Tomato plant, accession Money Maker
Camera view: vertical (180 deg); turntable rotation: 270 degrees
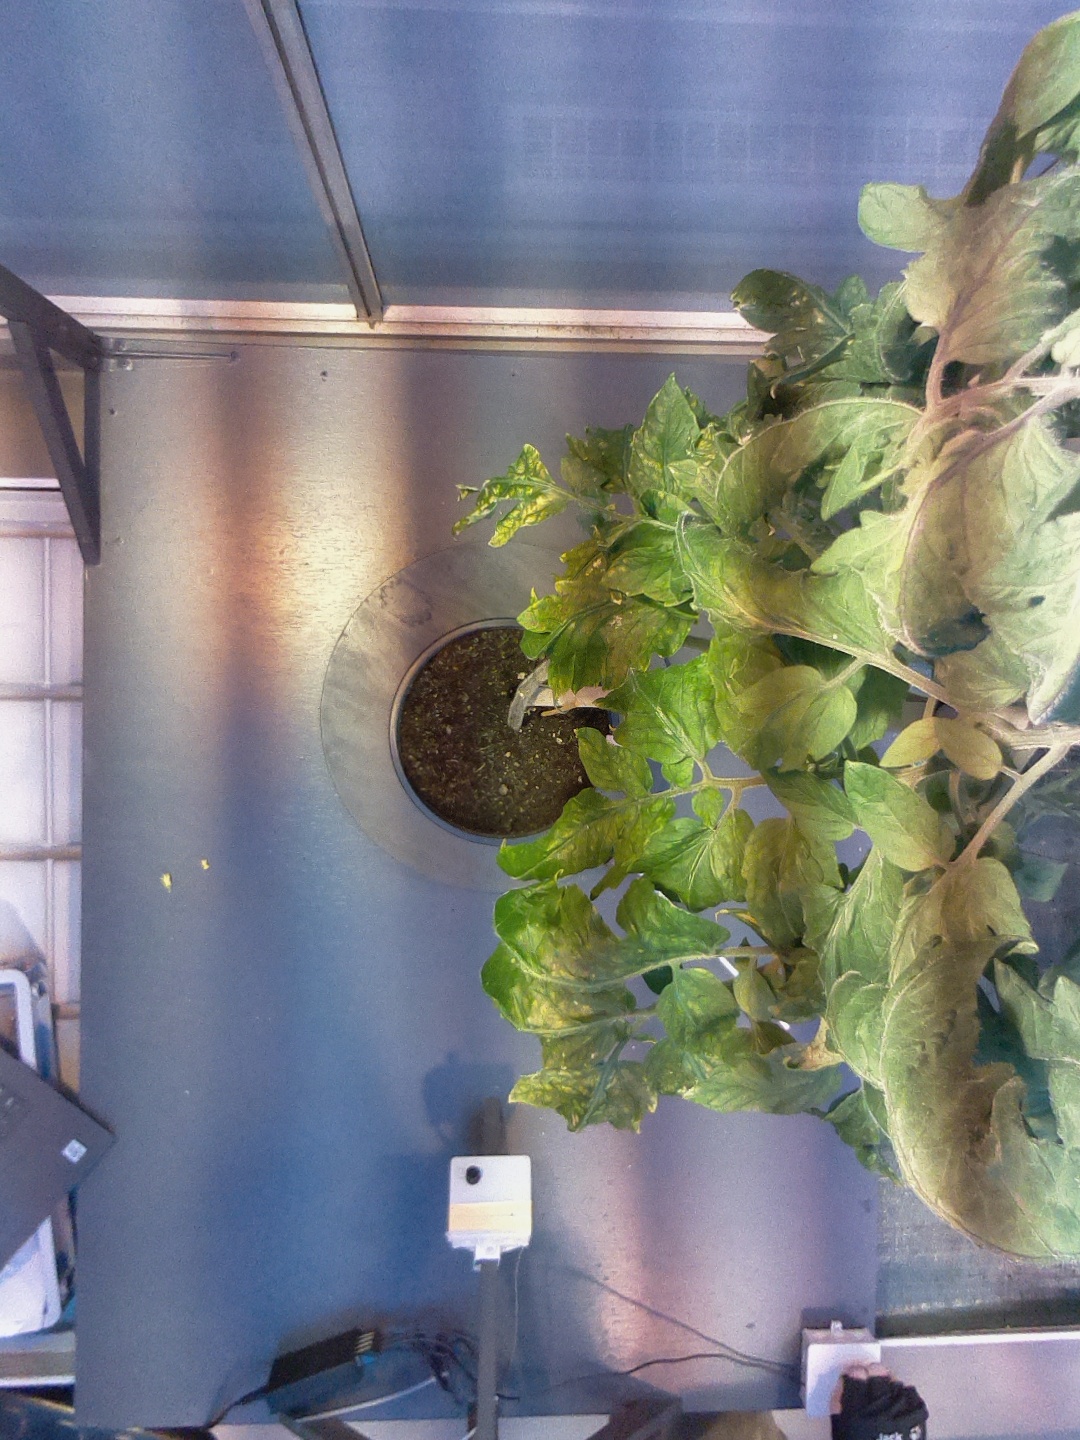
BBCH growth stage 76: 60%-70% of final fruit size